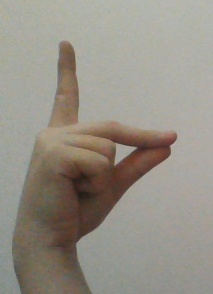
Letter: ta